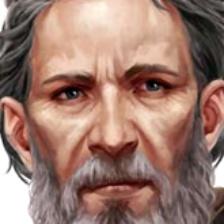
Label: faces